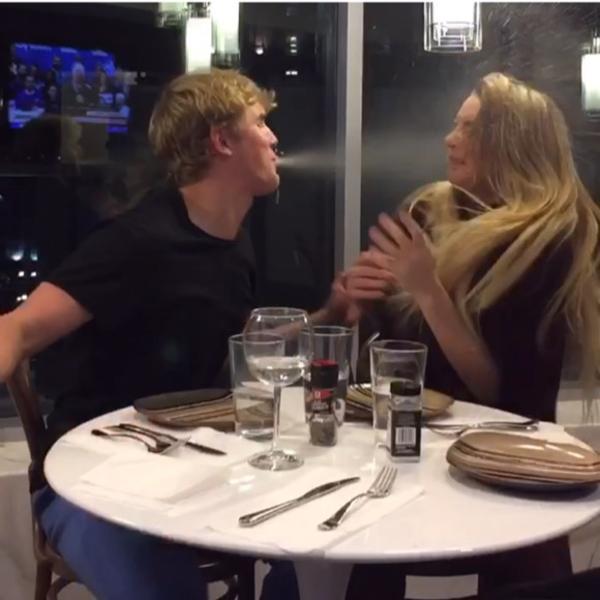
回答: 嫁の母親と浮気中に嫁が親父と浮気してるのに遭遇